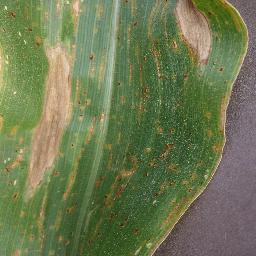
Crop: corn
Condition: (maize)_northern_blight